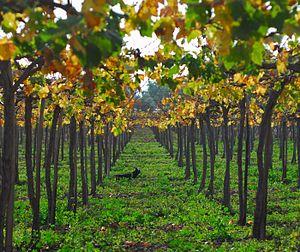
Vignes en espalier au Chili
La culture de la vigne en hautain est une méthode culturale connue depuis l'Antiquité. Cette façon de faire fut particulièrement utilisée par les Grecs, les Scythes et les Romains.
La viticulture au Chili est le produit de la colonisation espagnole. L'océan Pacifique à l'ouest, la chaîne des Andes à l'est, le Chili a de nombreux atouts pour être un pays de grands terroirs : de bonnes terres bien situées, de l'eau, un climat favorable, une main d'œuvre qui connaît la viticulture.